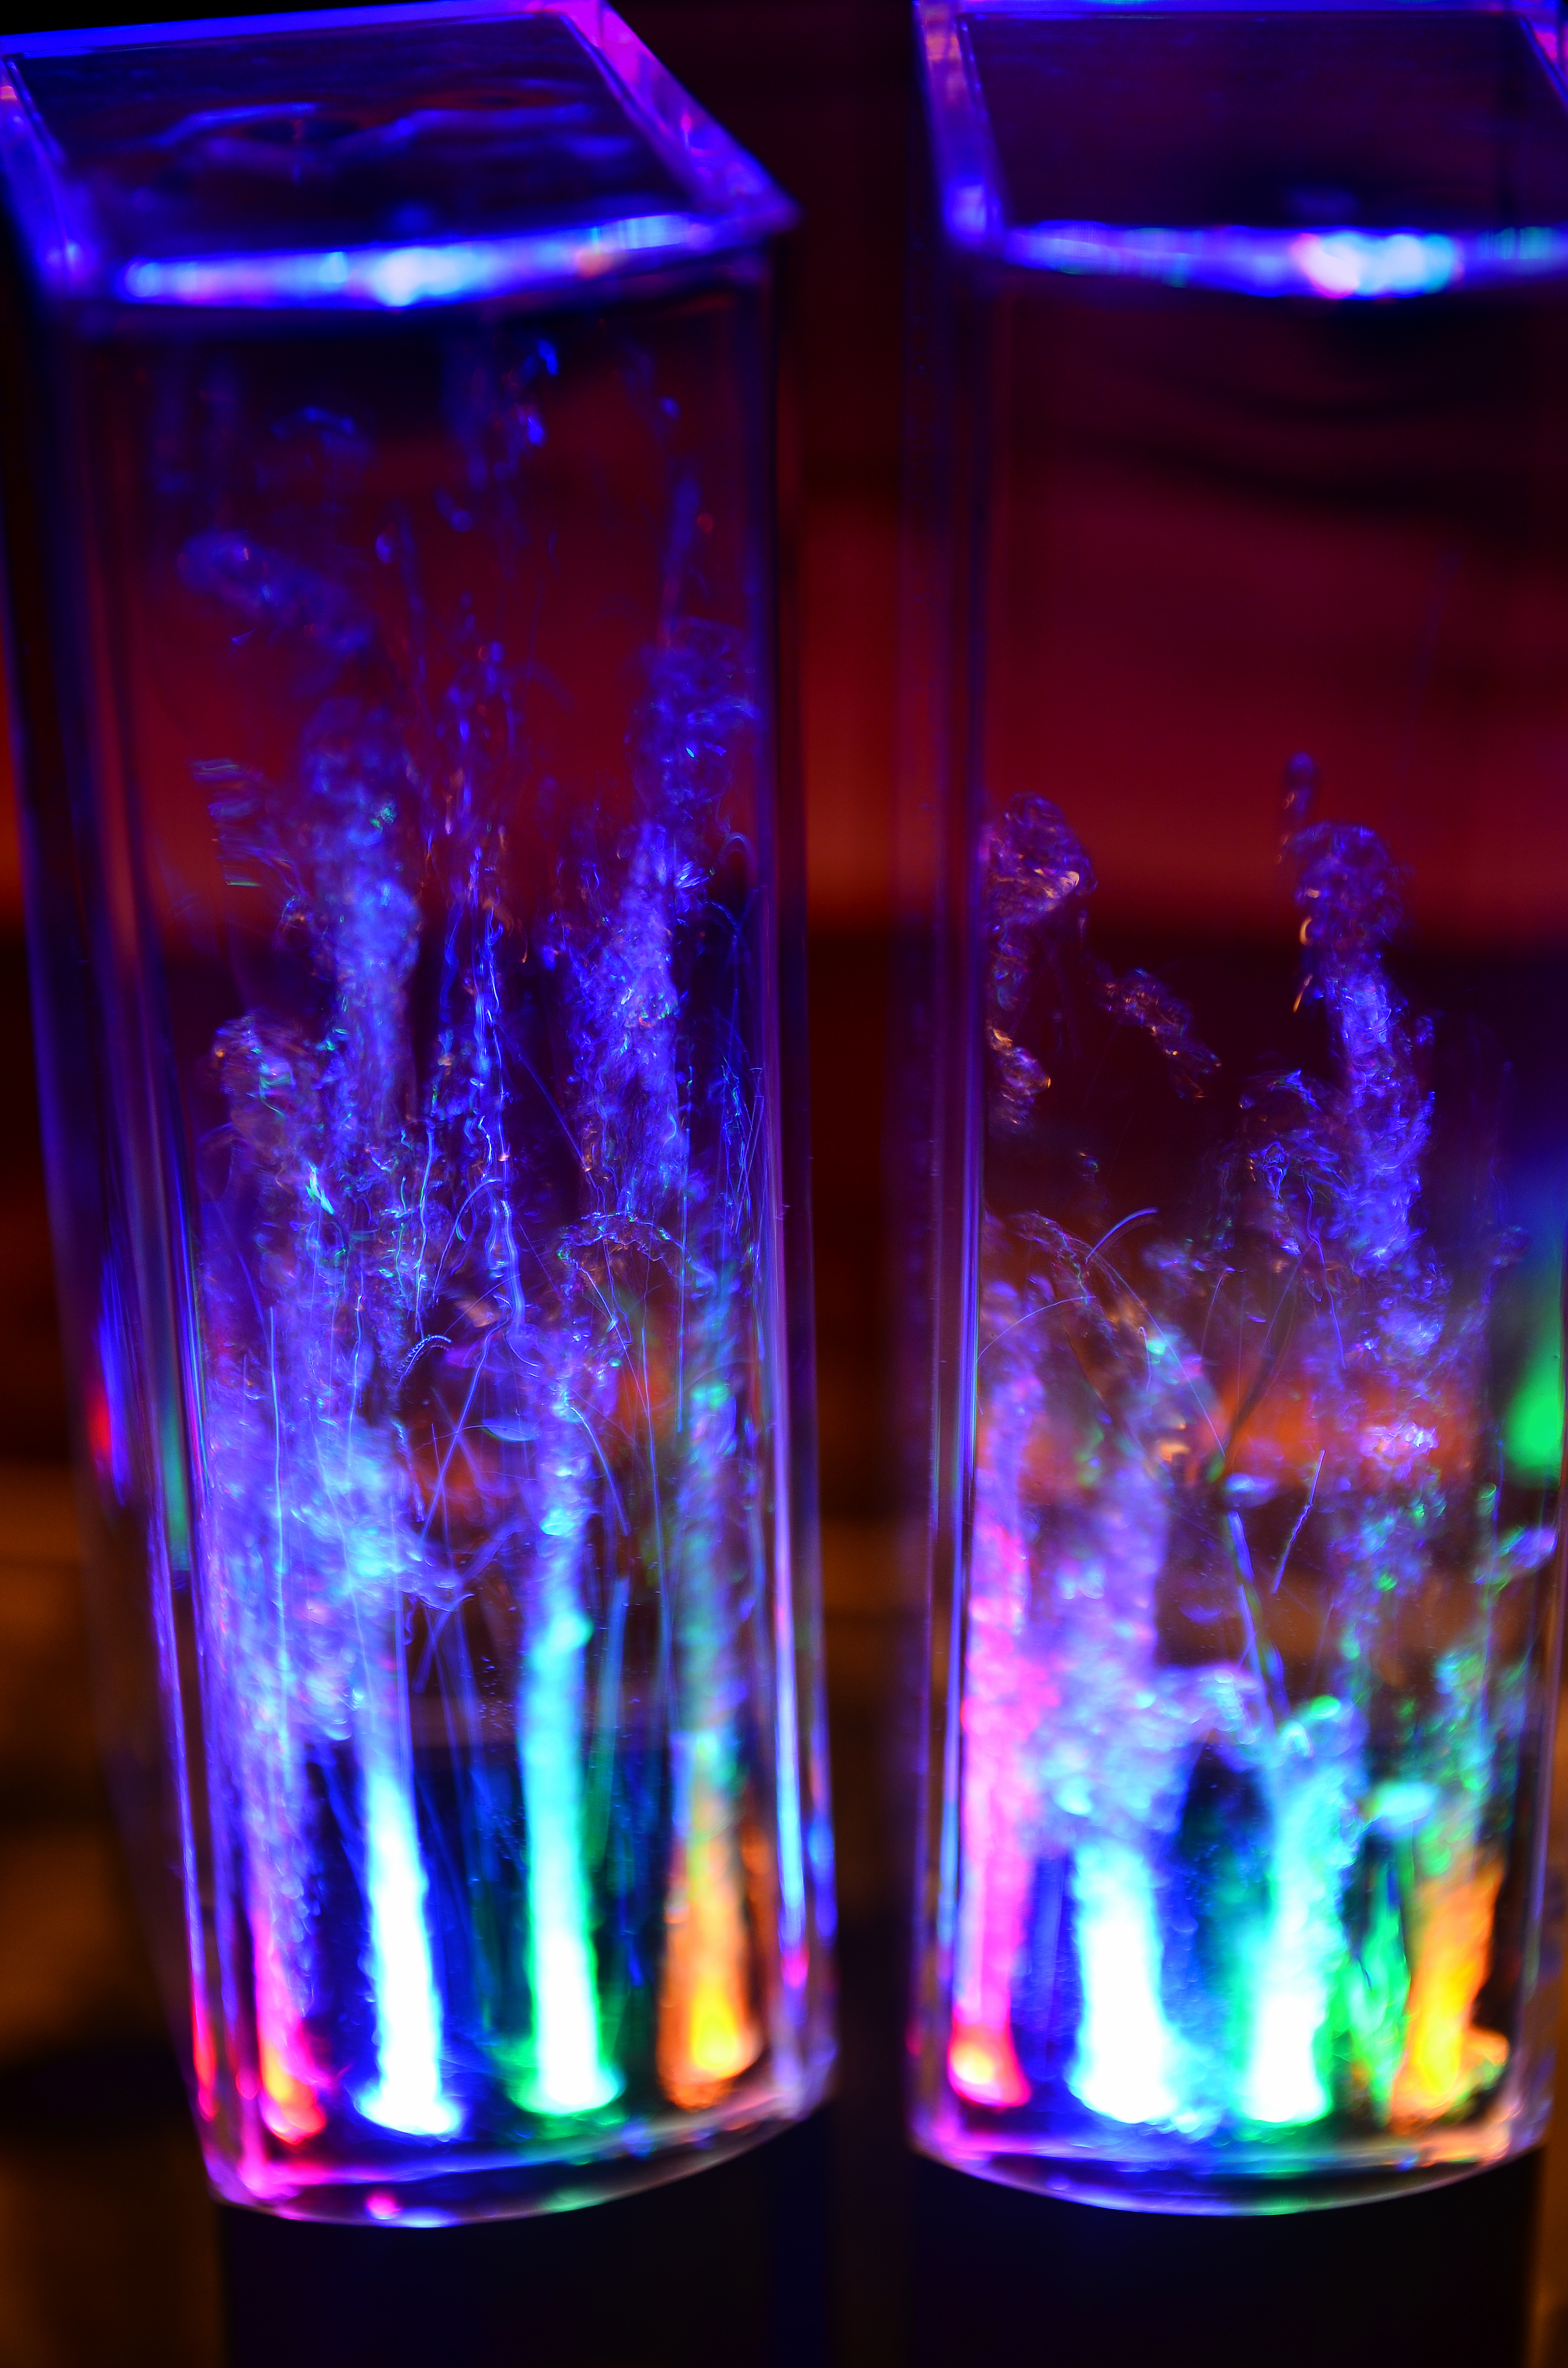
music, light, night, glass, color, blue, lighting, lights, pop, speakers, theonlywayisup, yazz, loud